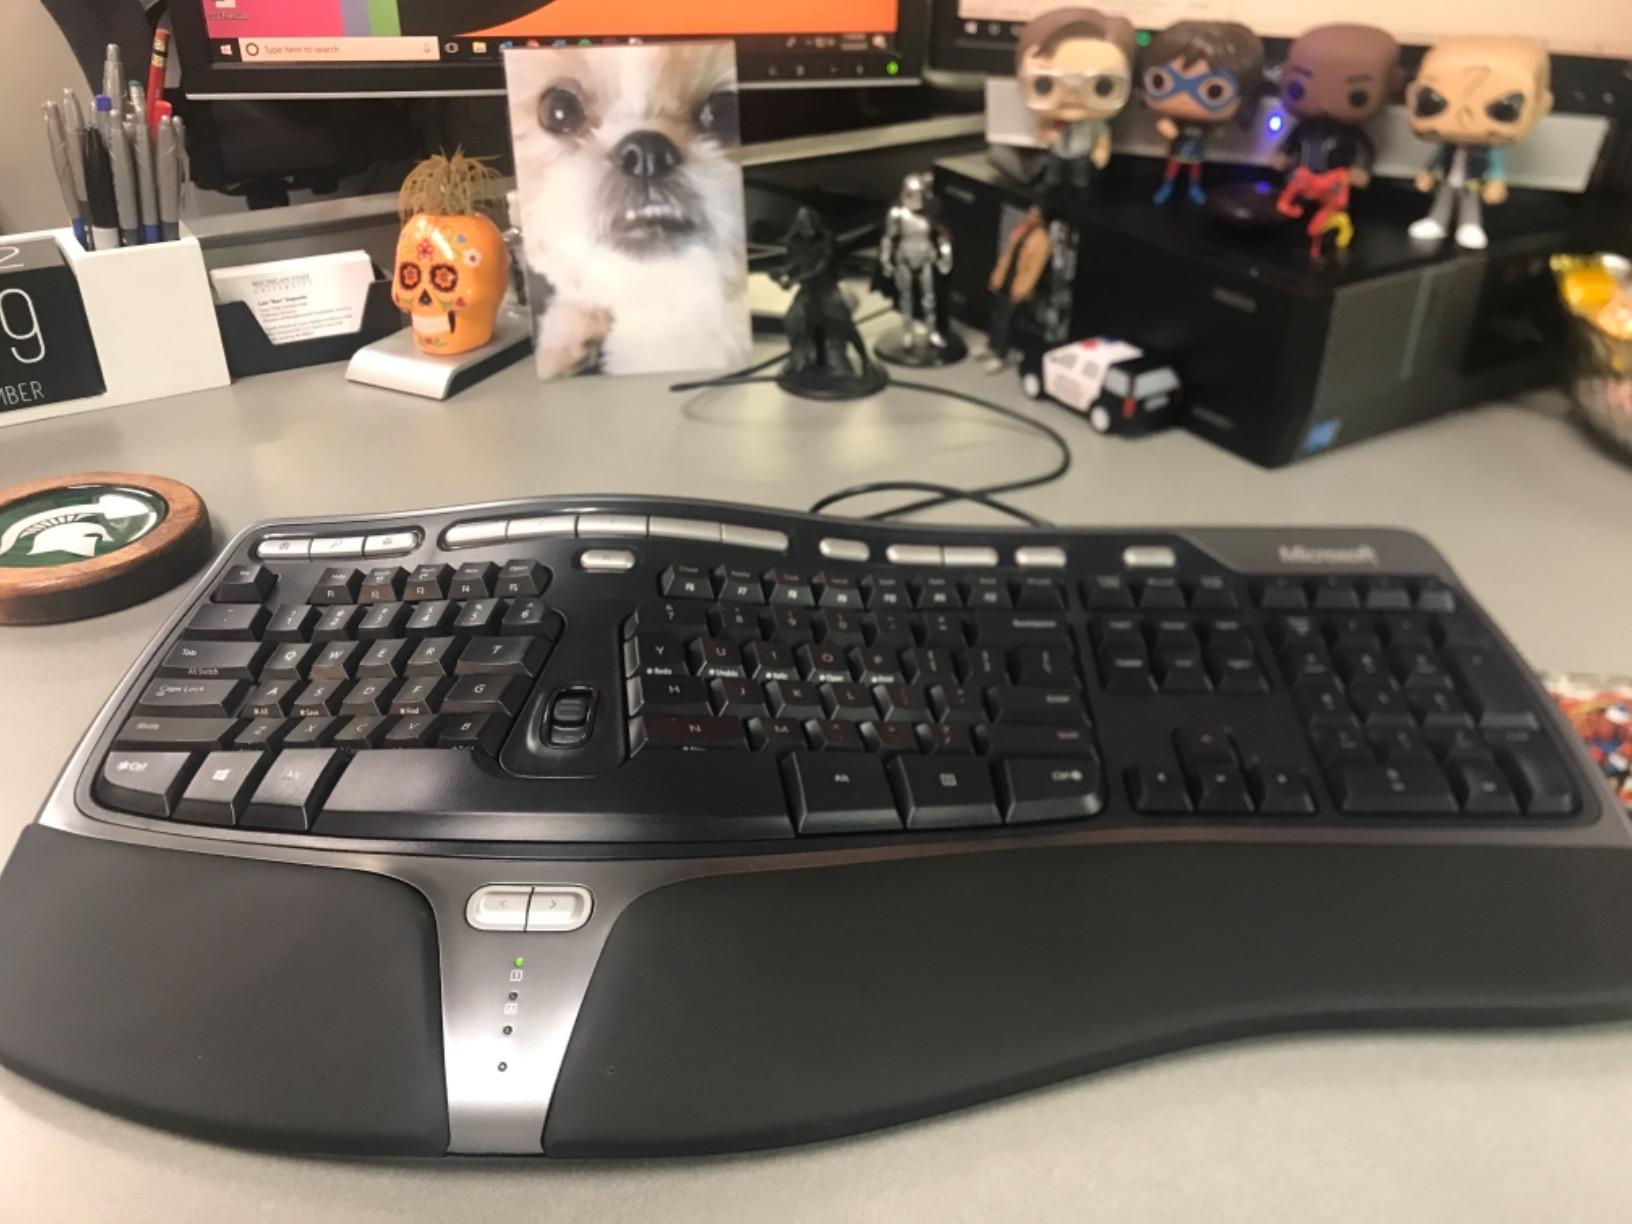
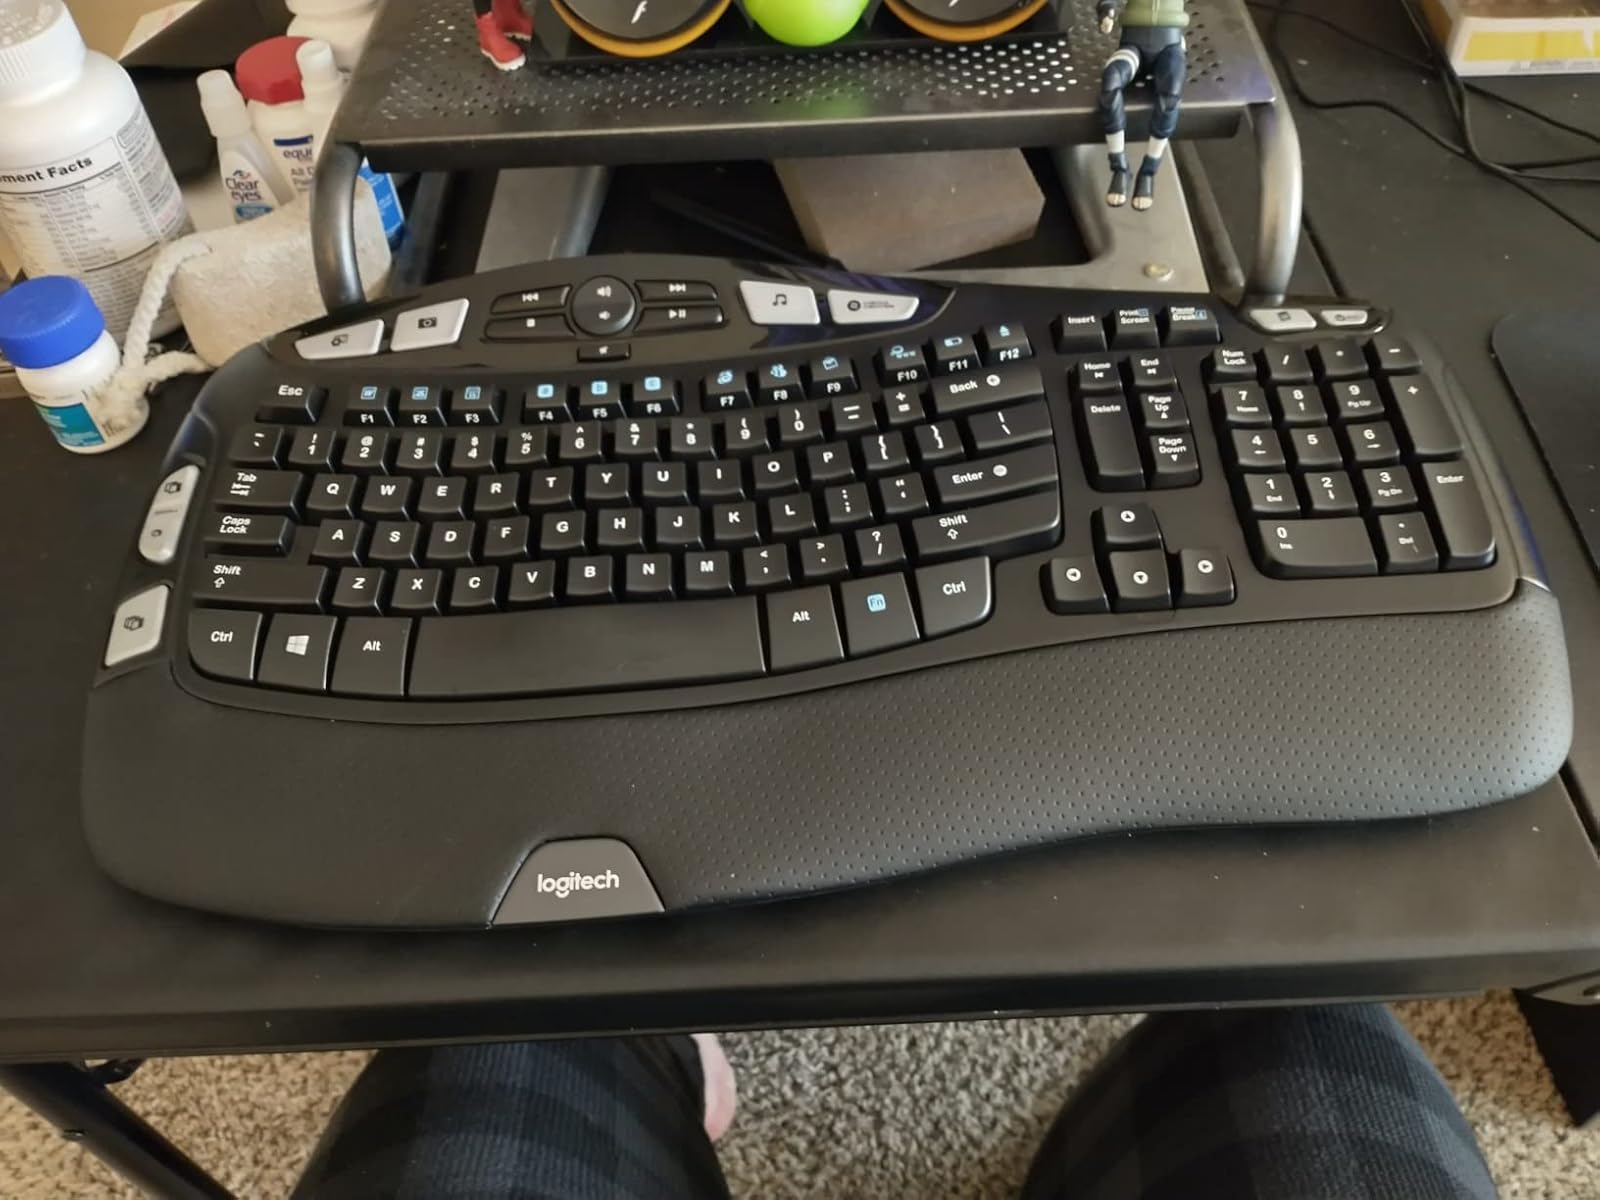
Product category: keyboard
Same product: no